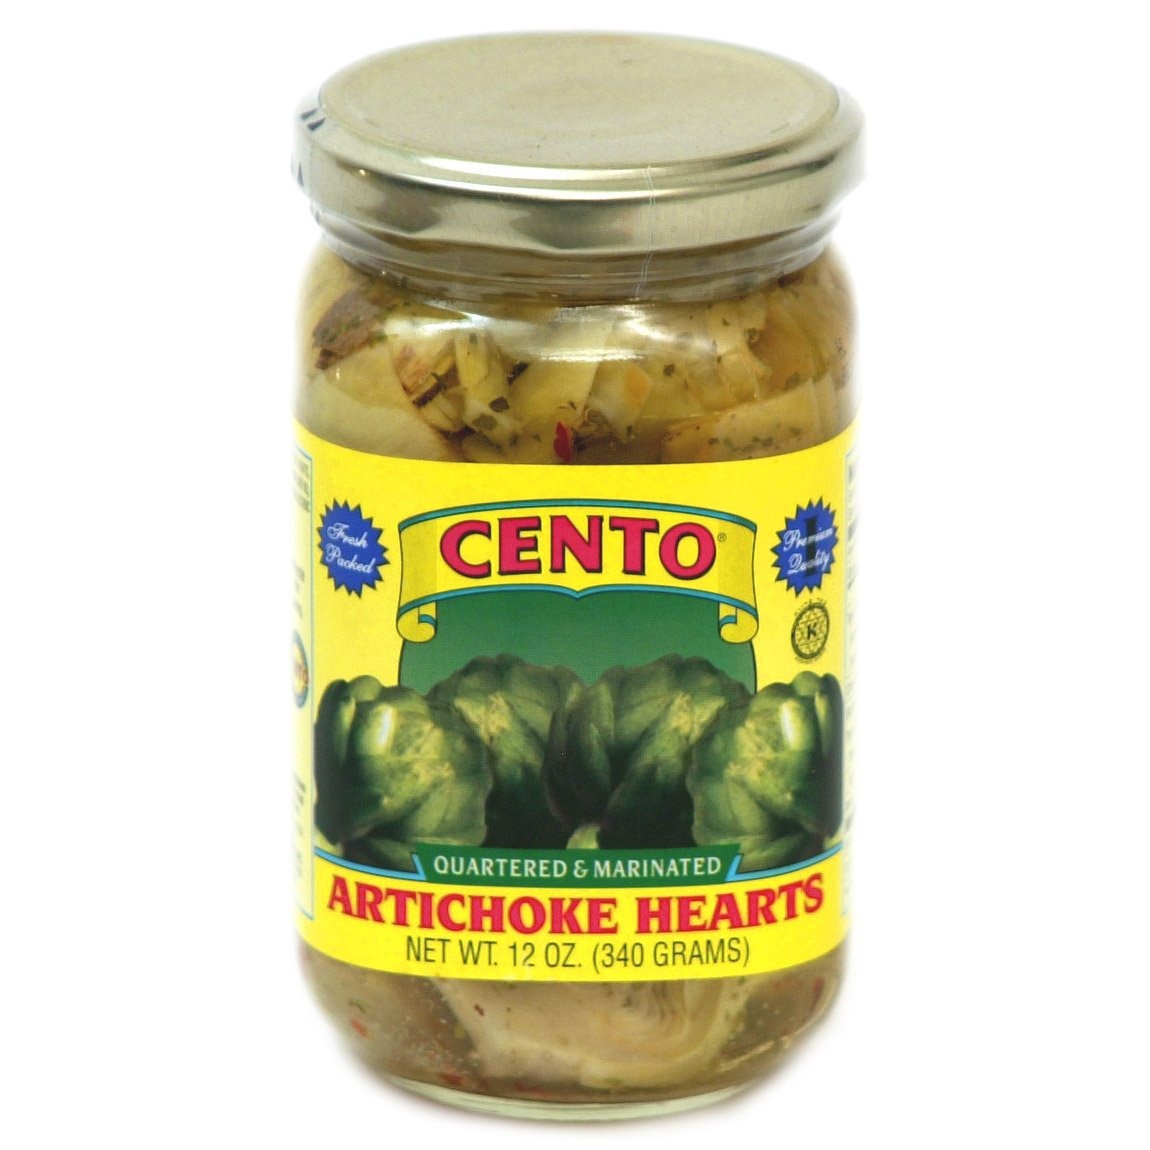
Item Name: Cento Artichoke Hrt Mrntd
Bullet Point: Kosher
Product Description: Cento Quartered & Marinated Artichoke Hearts deliver exceptional flavor because they are packed fresh from the field in a water, oil, vinegar and spice mixture to enhance their natural taste. Premium quality quartered and marinated artichokes, they are an excellent addition to any antipasto, salad, or pizza.
Value: 1.0
Unit: Count

Price: 6.2